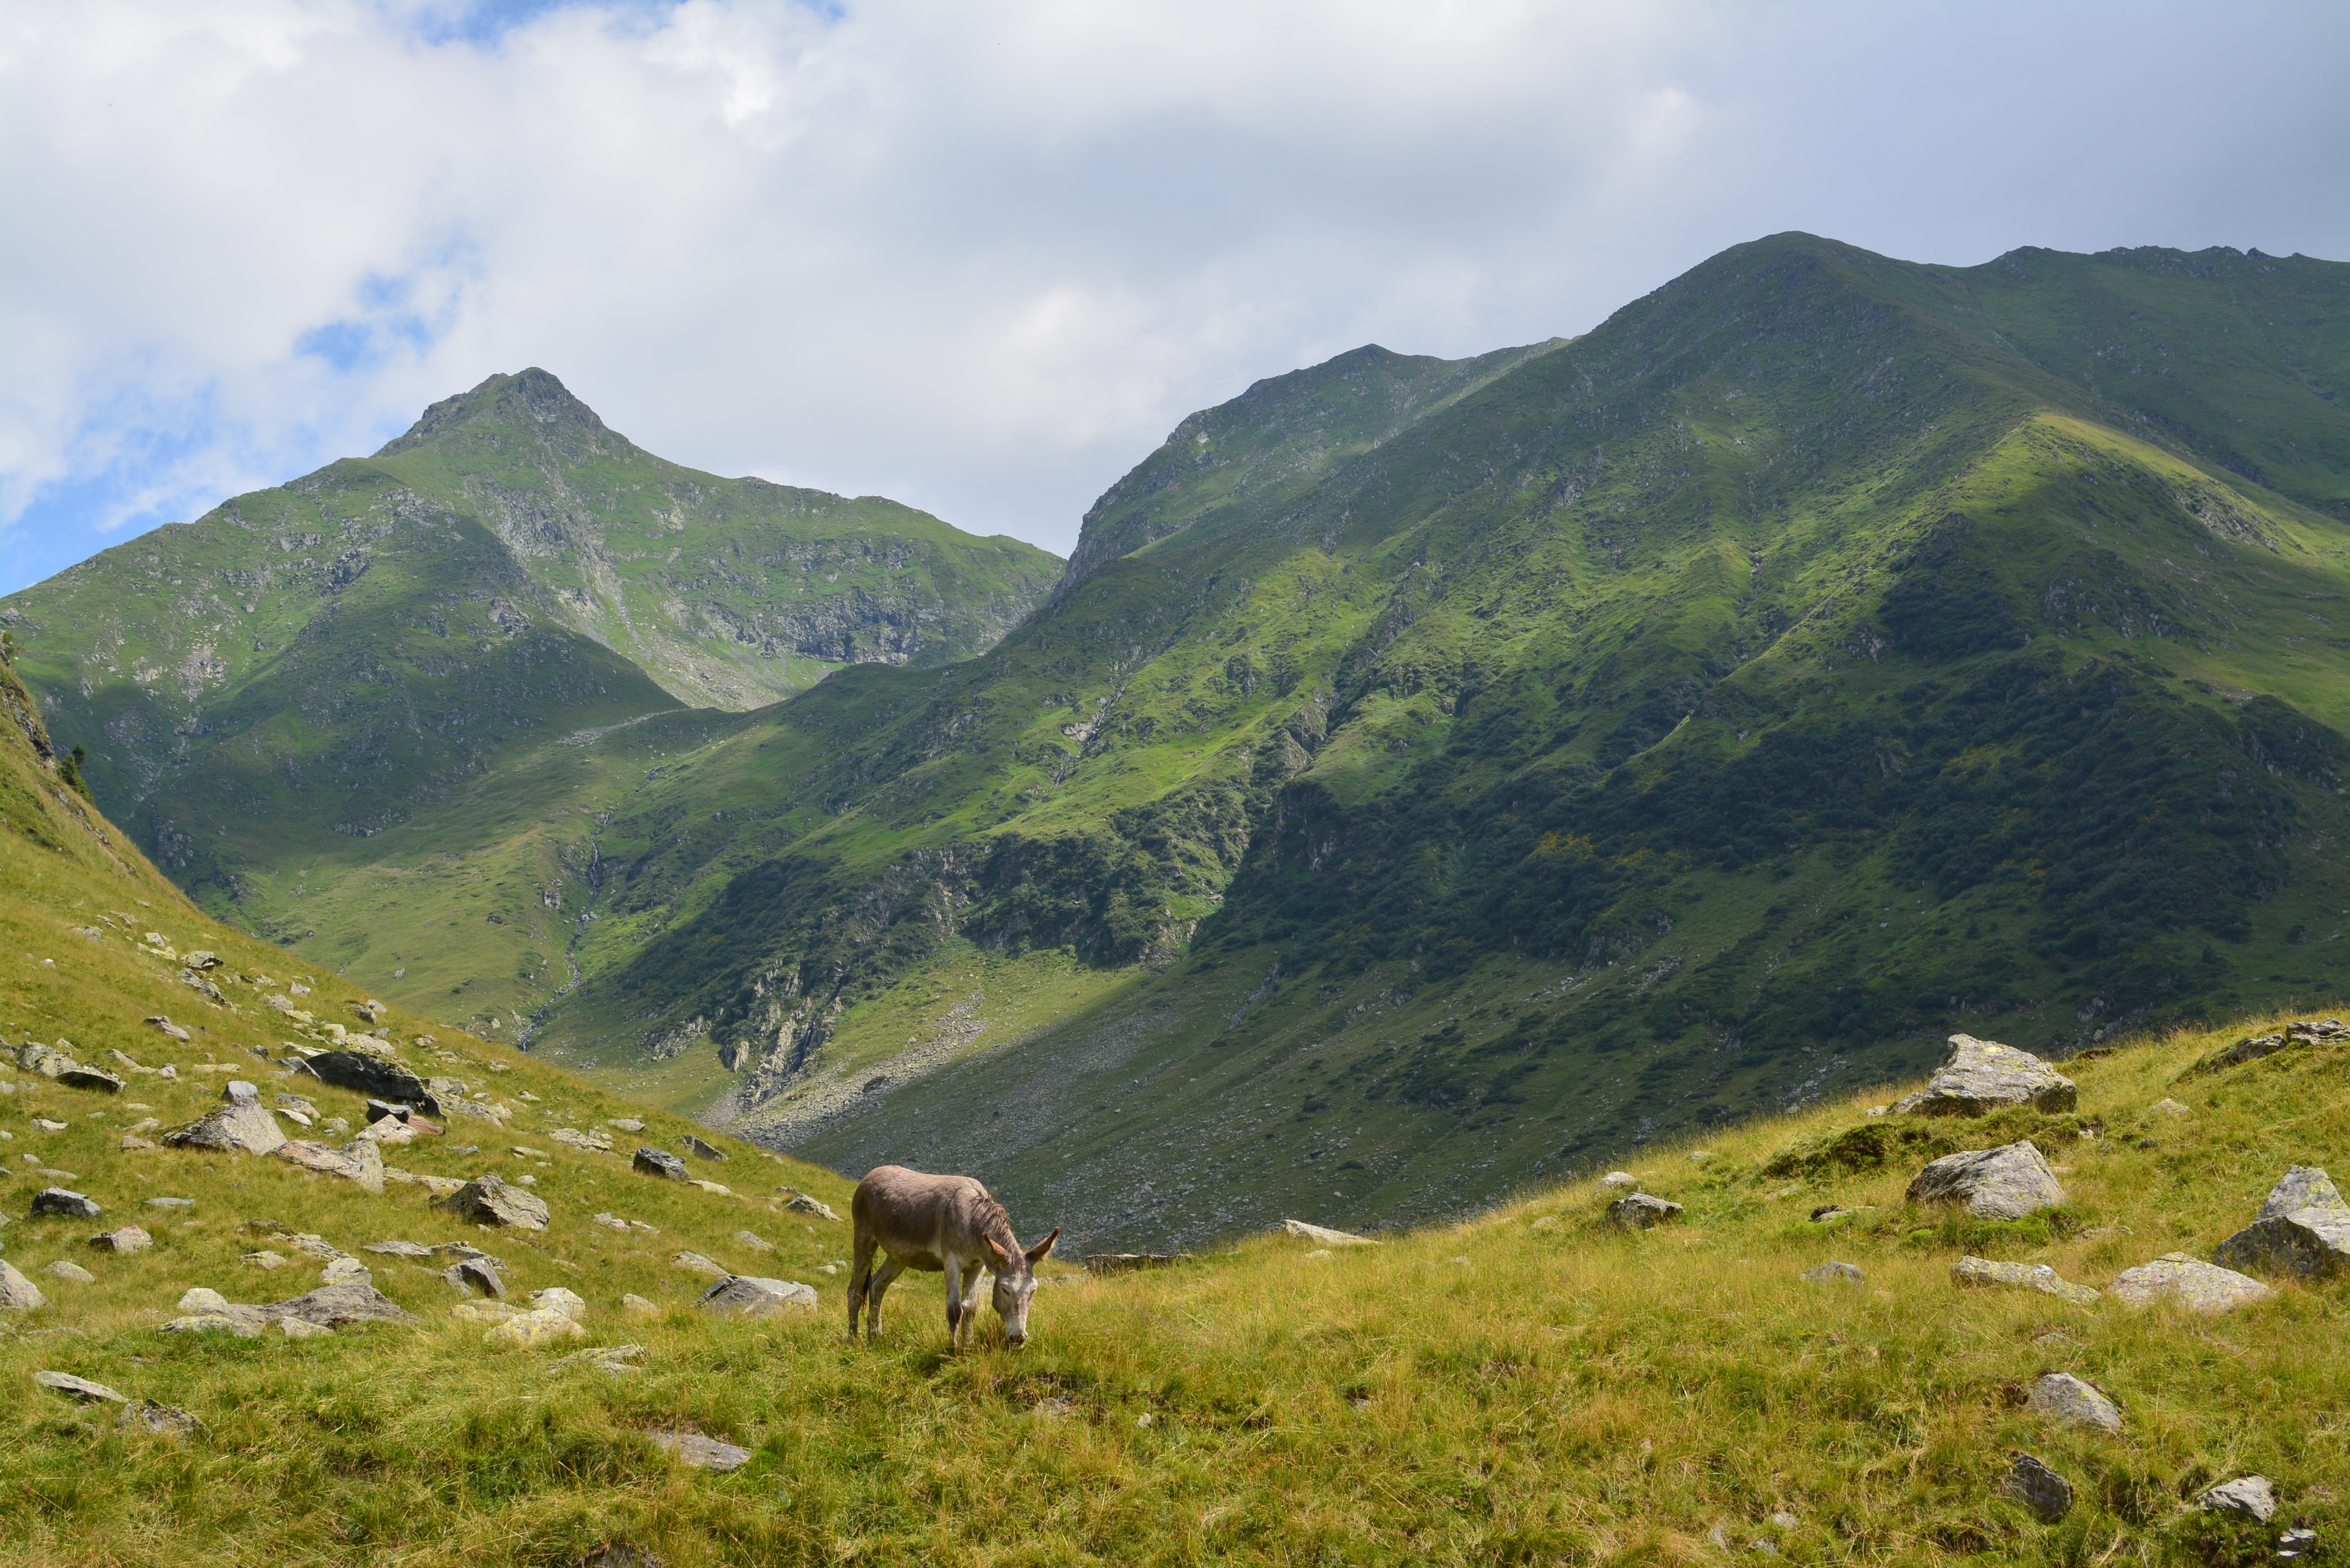
landscape, grass, wilderness, walking, mountain, meadow, hill, adventure, valley, mountain range, pasture, highland, ridge, donkey, alps, grassland, animals, plateau, fell, loch, landform, mountain pass, geographical feature, mountainous landforms